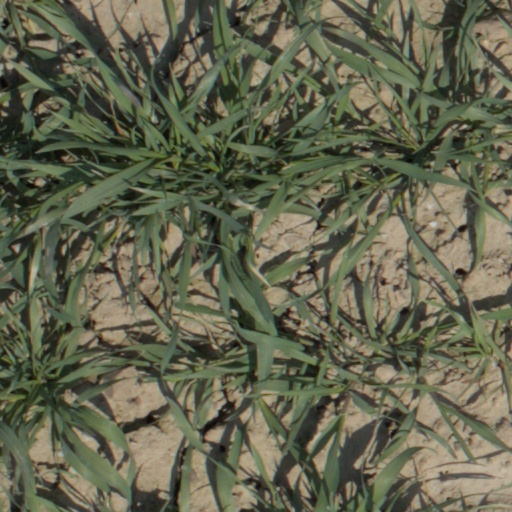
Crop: wheat